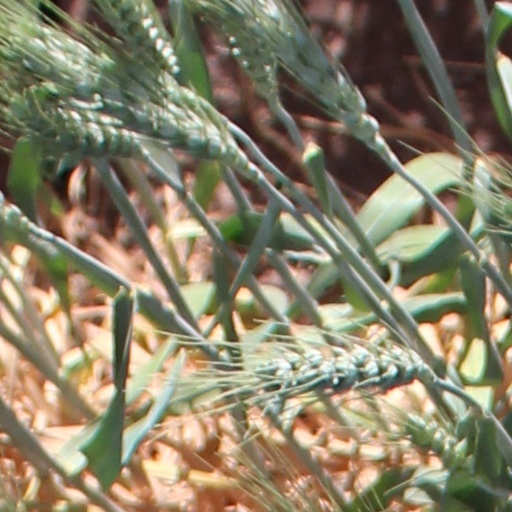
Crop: wheat